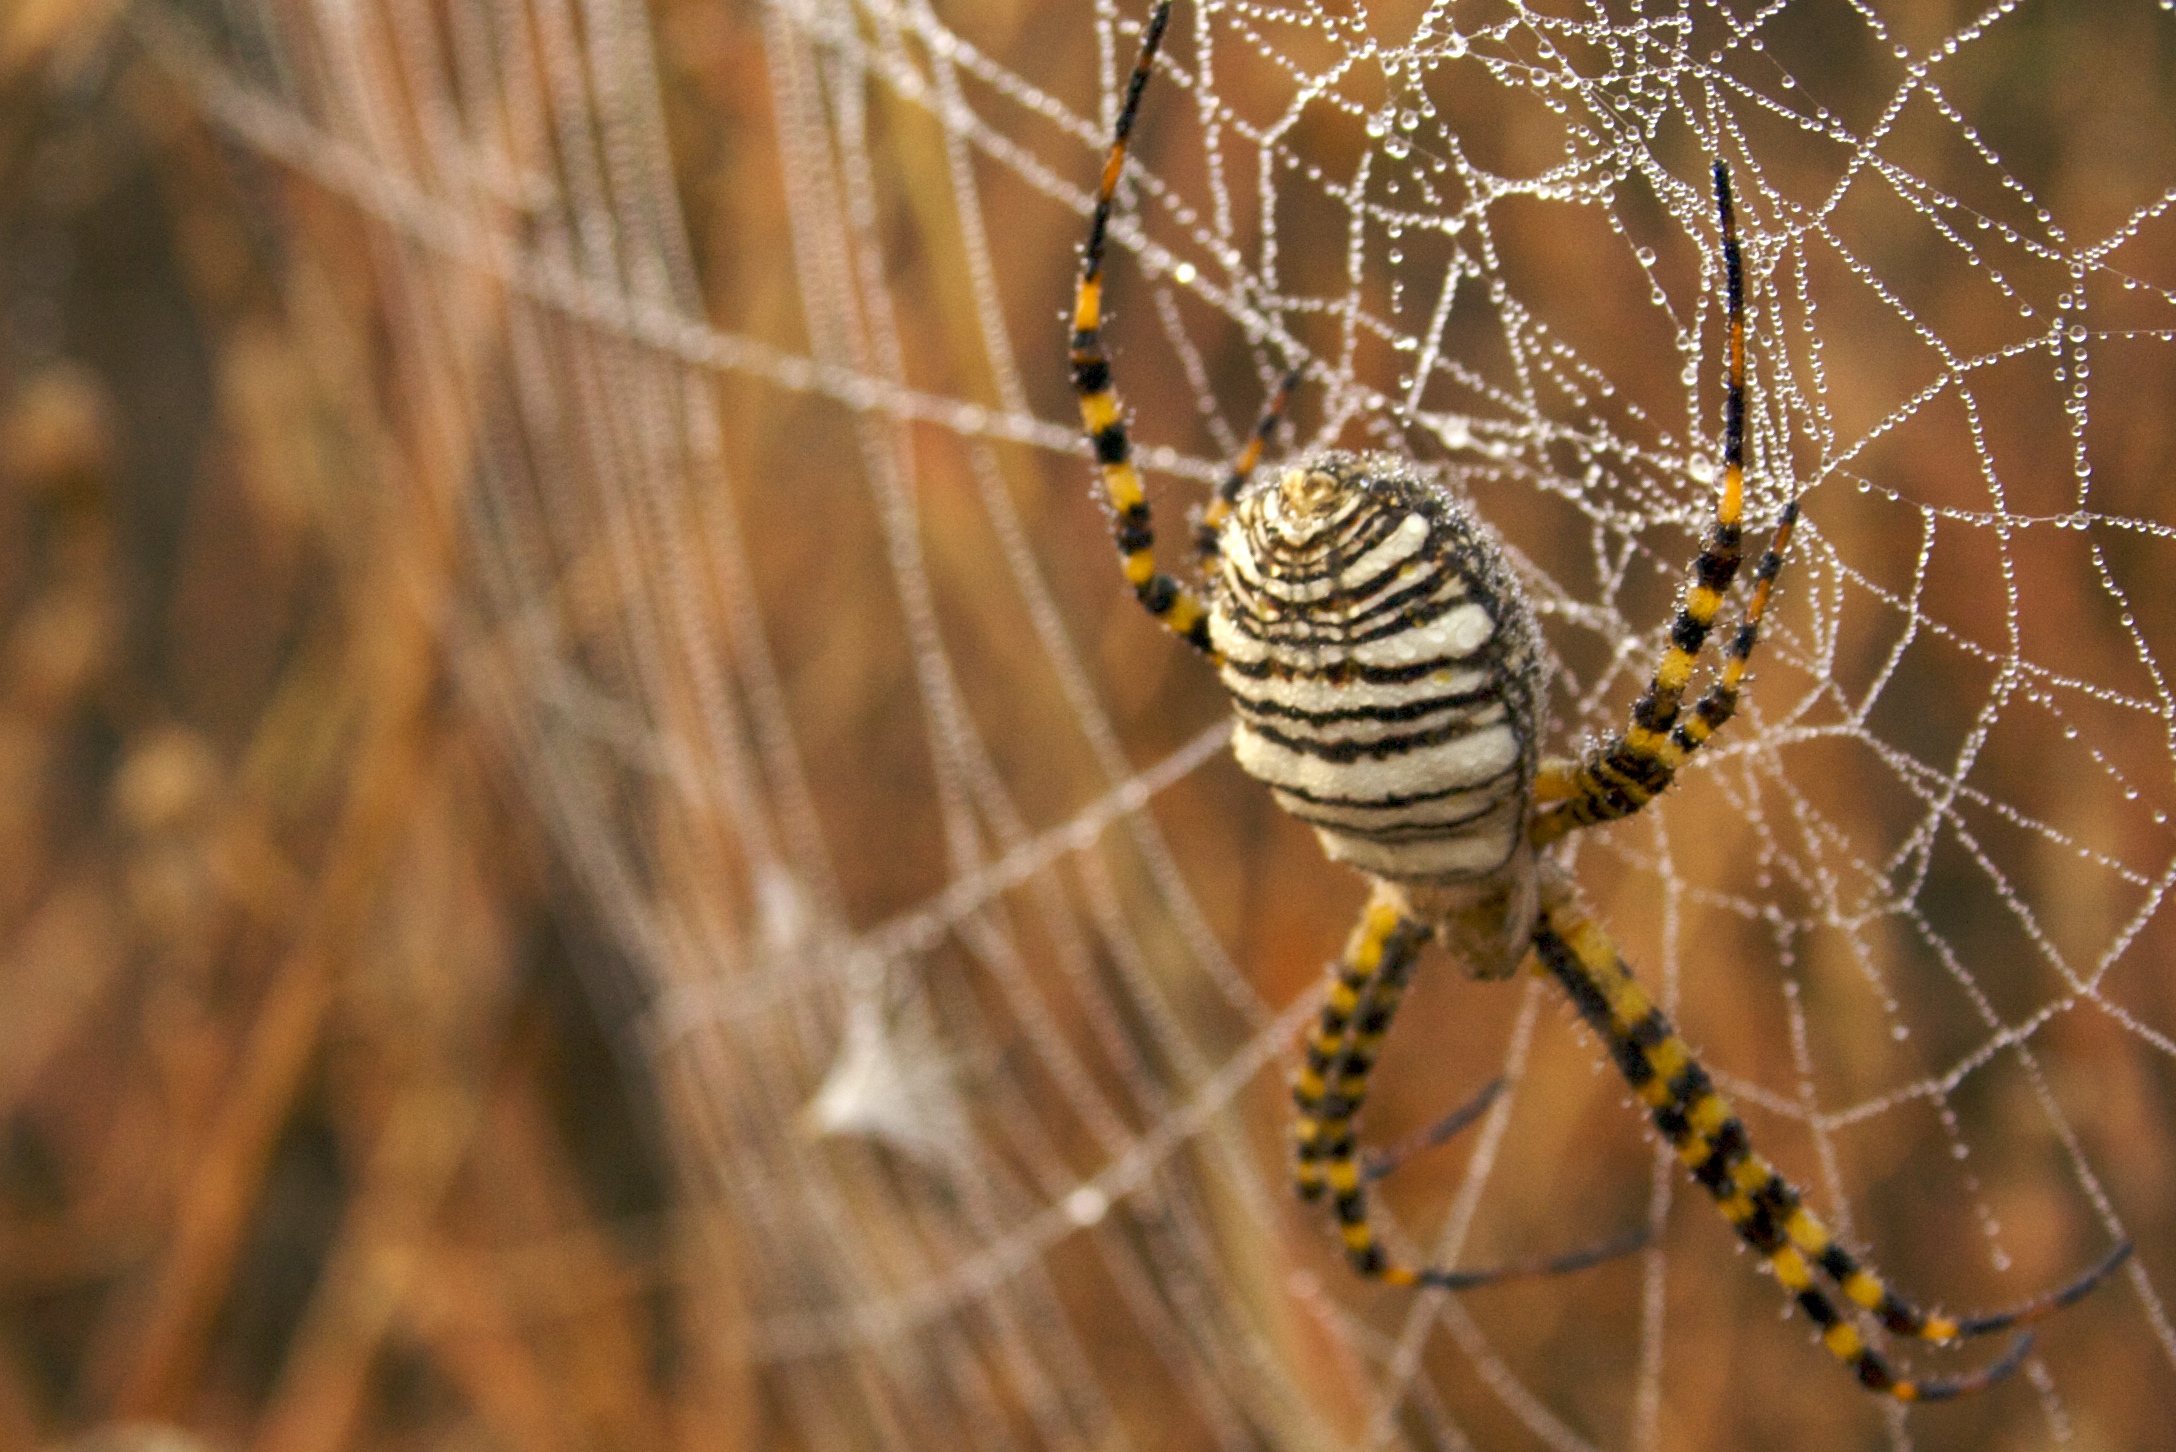
nature, wildlife, fauna, material, invertebrate, spider web, close up, spider, arachnid, macro photography, arthropod, european garden spider, araneus, orb weaver spider